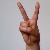
The image shows a hand gesture representing the letter 'V' in Indian Sign Language.